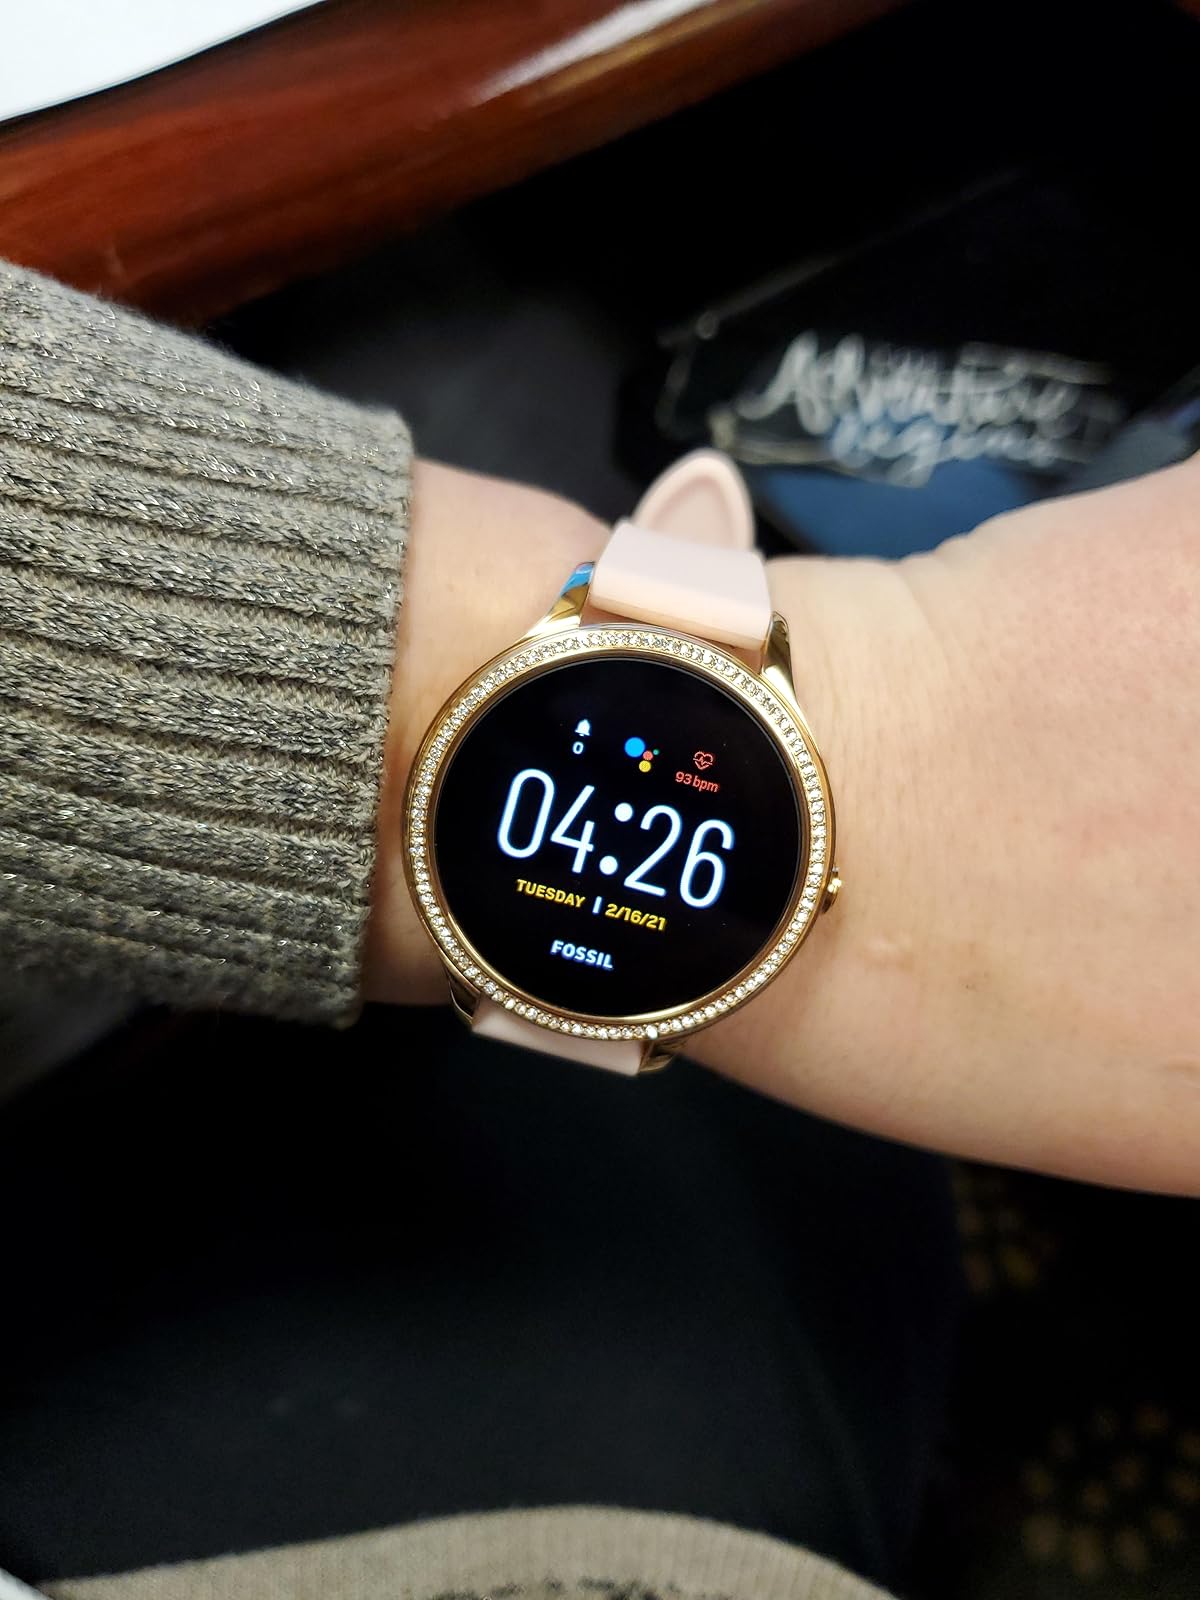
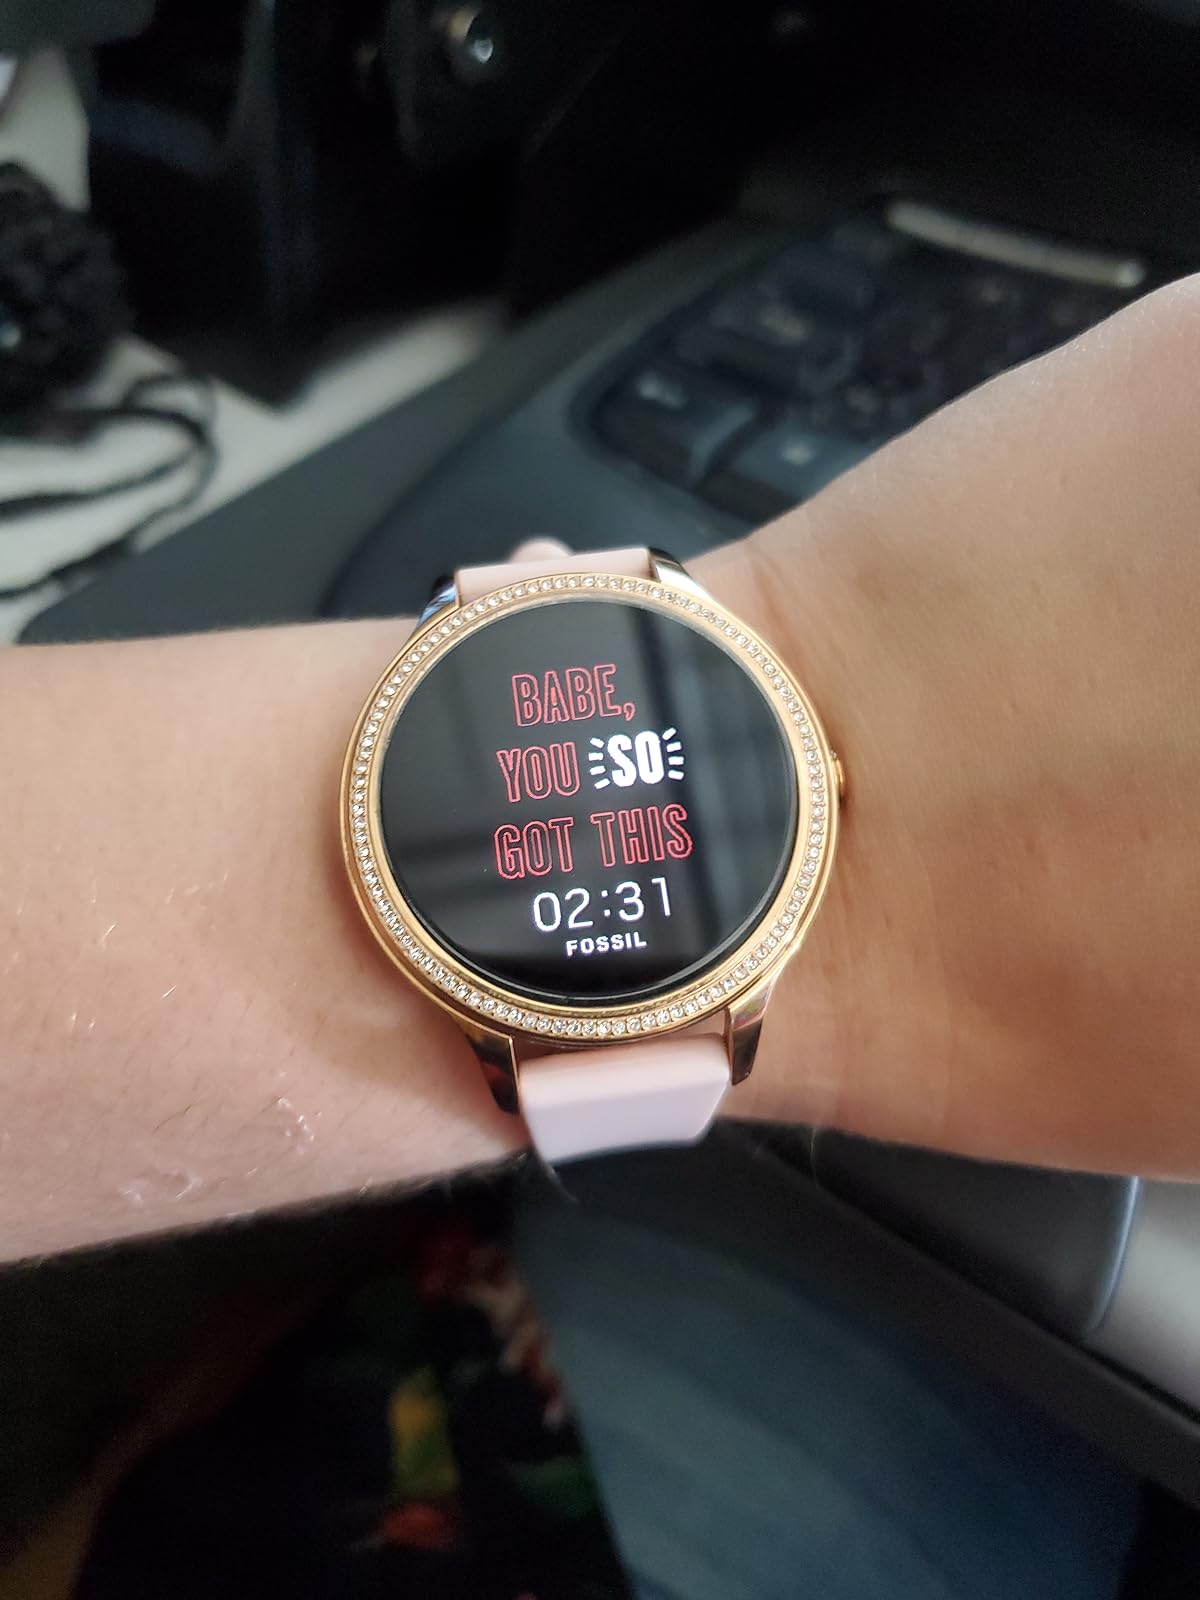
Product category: smartwatch
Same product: yes